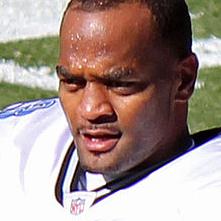
Age: 25